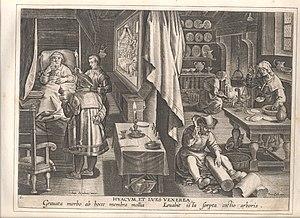
Le premier foyer de syphilis documenté en Europe s'est produit en 1494/1495 à Naples, en Italie, lors d'une invasion française. Parce qu'elle avait été propagée par des troupes françaises, la maladie fut appelée le « mal français » en Italie. Ce n'est qu'en 1530 que le terme « syphilis » a été employé pour la première fois par le médecin et poète italien Girolamo Fracastoro.